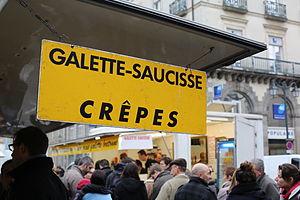
Vente de Galette saucisse sur le marché des Lices à Rennes le 29 décembre 2012.
La galette-saucisse est un en-cas composé d'une saucisse de porc grillée, roulée dans une galette de sarrasin froide. Elle est principalement consommée en Haute-Bretagne, plus précisément en Ille-et-Vilaine et dans certaines parties de ses départements limitrophes : les Côtes-d'Armor, le Morbihan, la Loire-Atlantique, la Mayenne et la Manche.